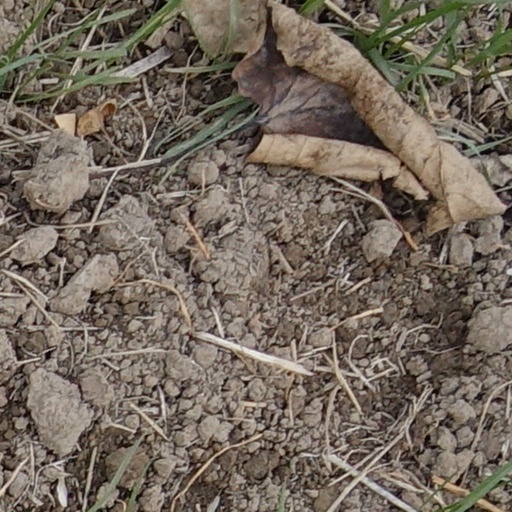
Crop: wheat